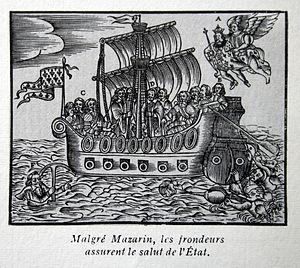
La Fronde, parfois appelée guerre des Lorrains, est une période de troubles graves qui frappent le royaume de France alors en pleine guerre avec l’Espagne, pendant la minorité du roi Louis XIV. Cette période de révoltes marque une brutale réaction face à la montée de l’autorité monarchique en France commencée sous Henri IV et Louis XIII, renforcée par la fermeté de Richelieu et qui connaîtra son apogée sous le règne de Louis XIV. Après la mort de Richelieu en 1642, puis celle de Louis XIII en 1643, le pouvoir royal est affaibli par l'organisation d'une période de régence, par une situation financière et fiscale difficile due aux prélèvements nécessaires pour alimenter la guerre de Trente Ans, ainsi que par l'esprit de revanche des grands du royaume subjugués sous la poigne de Richelieu. Cette situation provoque une conjonction de multiples oppositions aussi bien parlementaires, qu’aristocratiques et populaires.
Une mazarinade est une pièce de vers satiriques ou burlesques, un pamphlet ou un libelle en prose, publié du temps de la Fronde, au sujet du cardinal Mazarin. Bien que la plupart des mazarinades aient été dirigées contre ce ministre, le même nom a aussi été donné aux écrits composés pour le défendre et répondre aux attaques des frondeurs. Hubert Carrier qui les a étudiées en dénombre 5 000. La plupart des mazarinades sont imprimées, de sorte que leur circulation a contribué aux différentes phases de la Fronde.
1651 est une année commune commençant un dimanche.